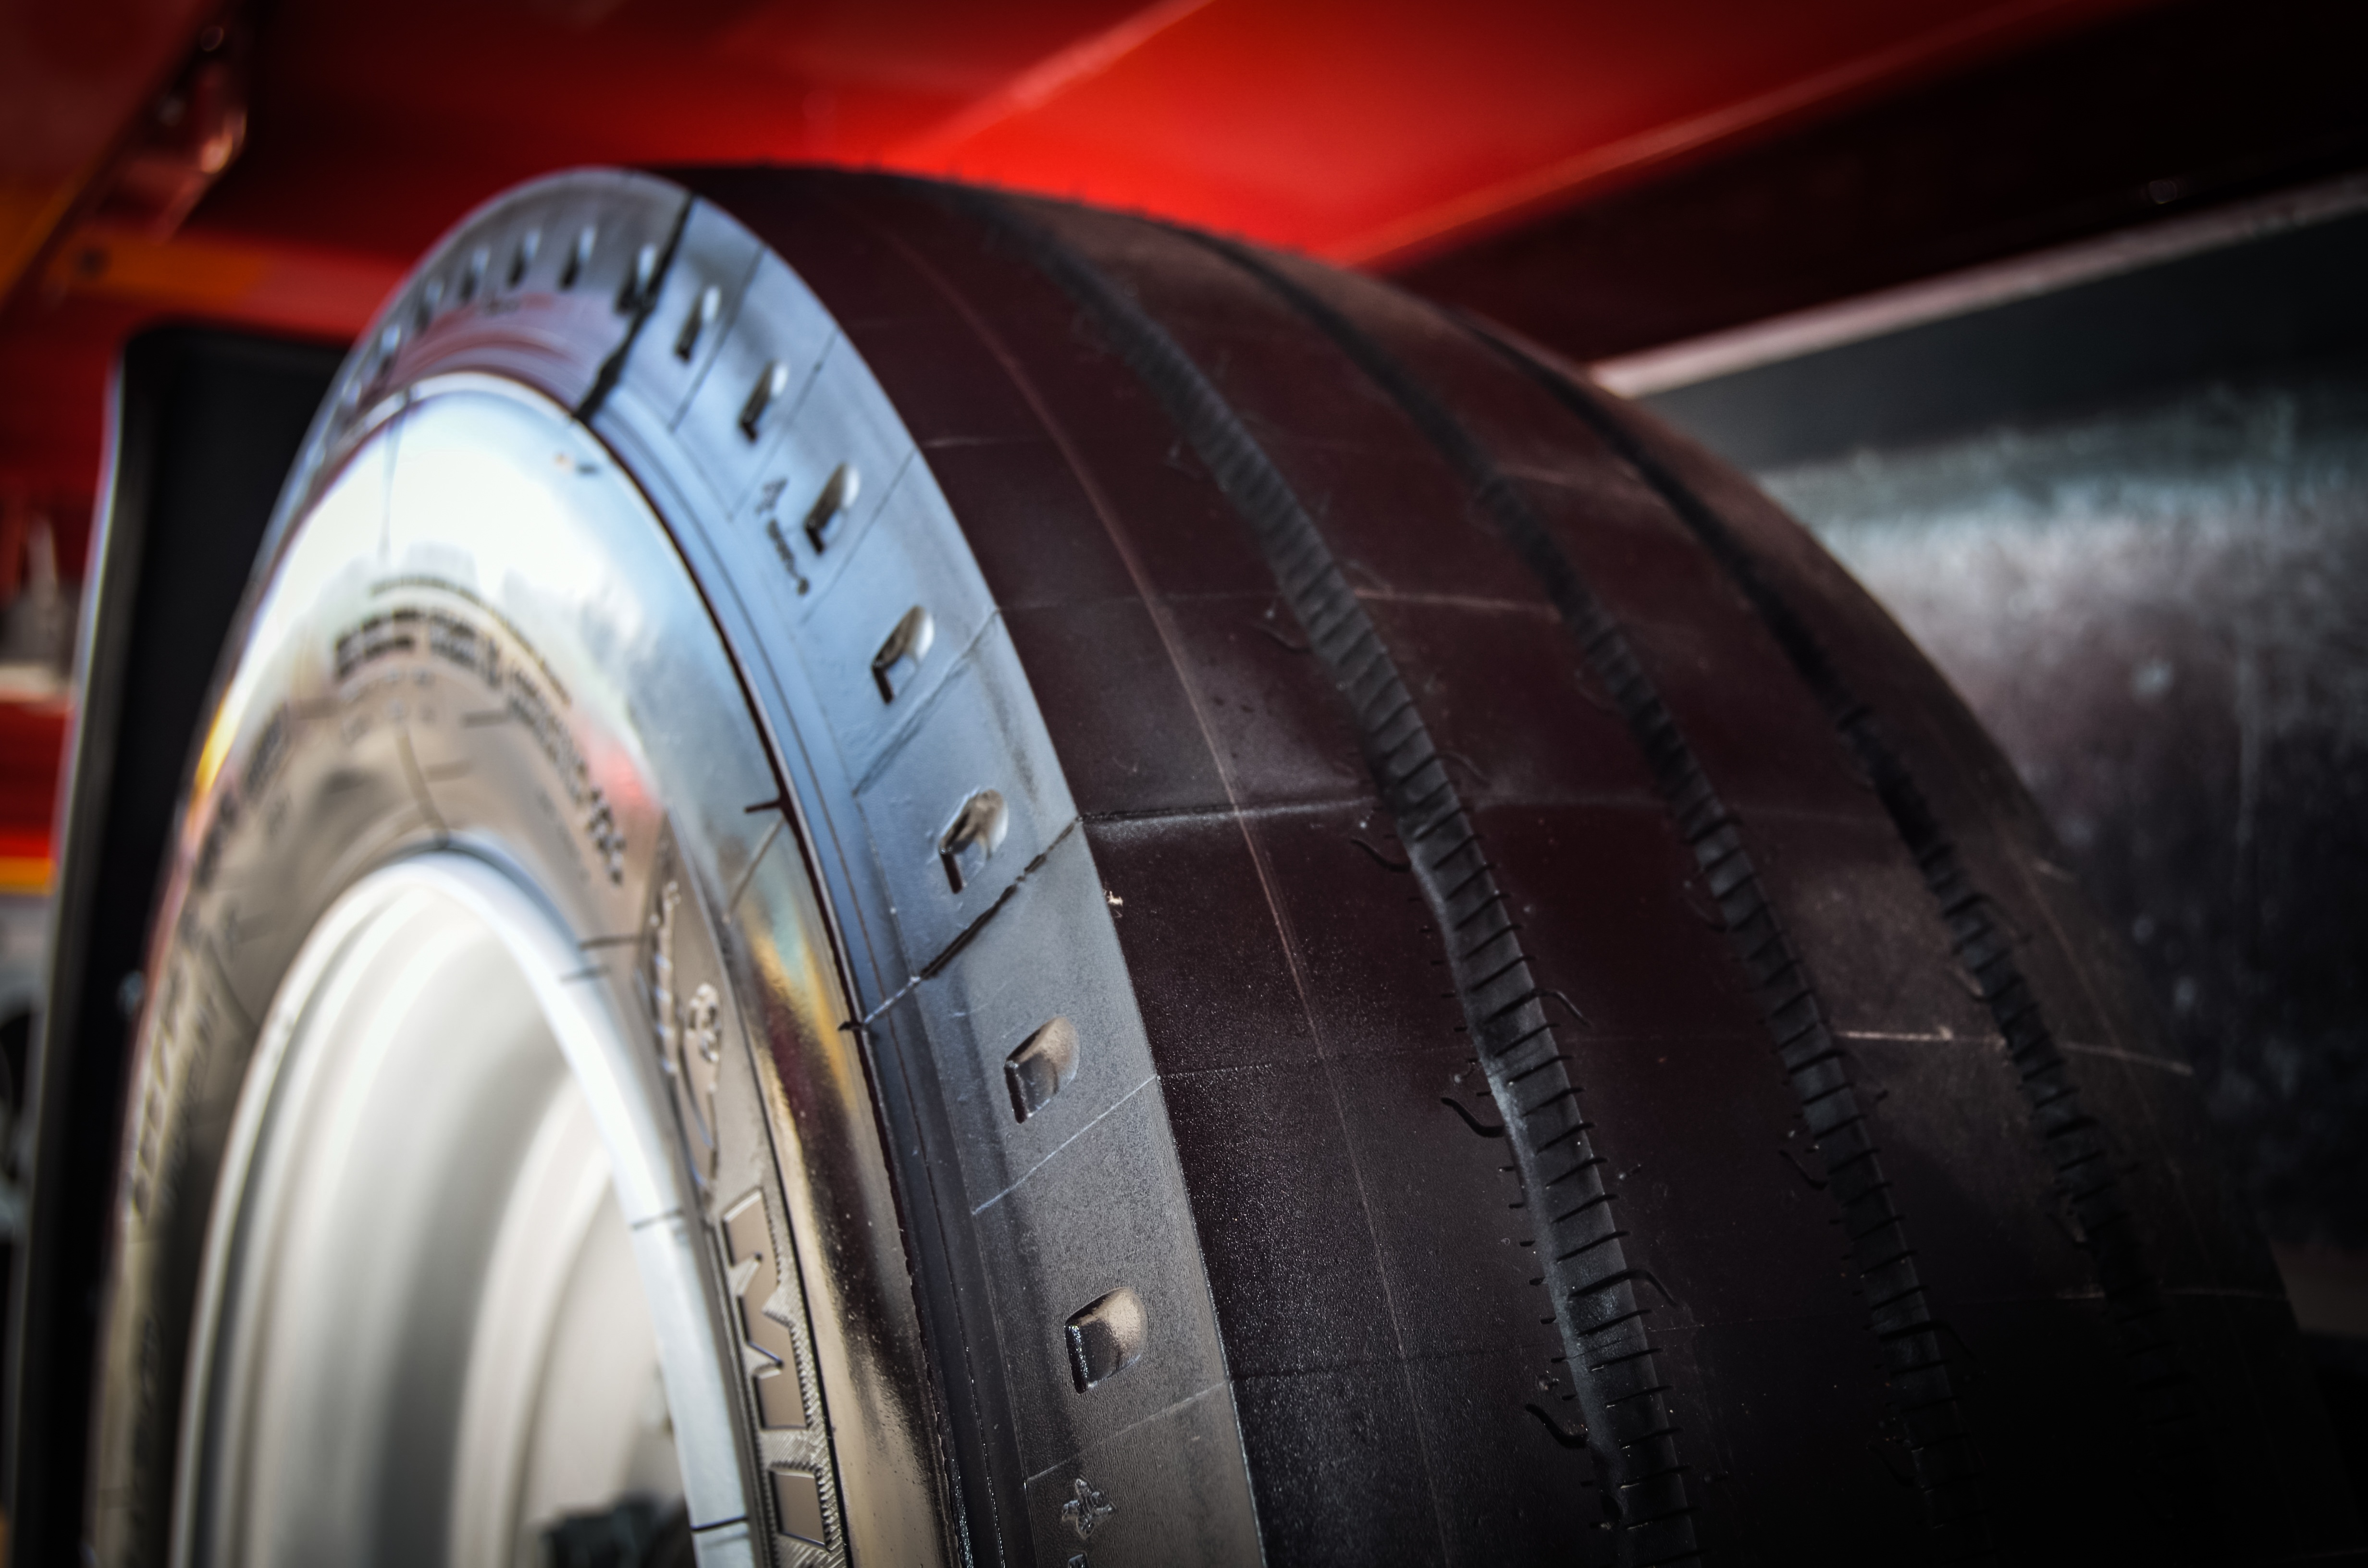
car, wheel, vehicle, tire, bumper, wheels, rim, tyres, auto part, automotive exterior, automotive tire